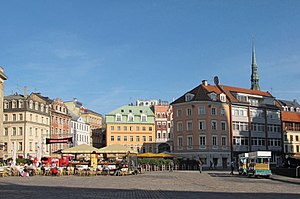
Doma laukums
Doma laukums
Doma laukums er den største plads i Vecrīga – Rigas gamle bydel, hovedstaden i Letland, og opfattes som bydelens centrale plads, hvor der ofte foregår forskellige offentlige arrangementer. Pladsen omgives af flere monumentale bygninger opført i det 19.- og 20. århundrede. Den største og nok mest kendte bygning ved pladsen er Riga Domkirke. Bemærkelsesværdig er også den eklektiske bygning indviet i maj 1856, som i dag går under navnet Rigas børs, men som i tidligere tider rent faktisk rummede Rigas Fondsbørs. Overfor børsbygningen står den i 1922 opførte Komercbanka-bygning, og ved siden af, den i 1940 opførte bygning som dengang rummede Letlands finansministerium, og som fylder et helt kvarter.